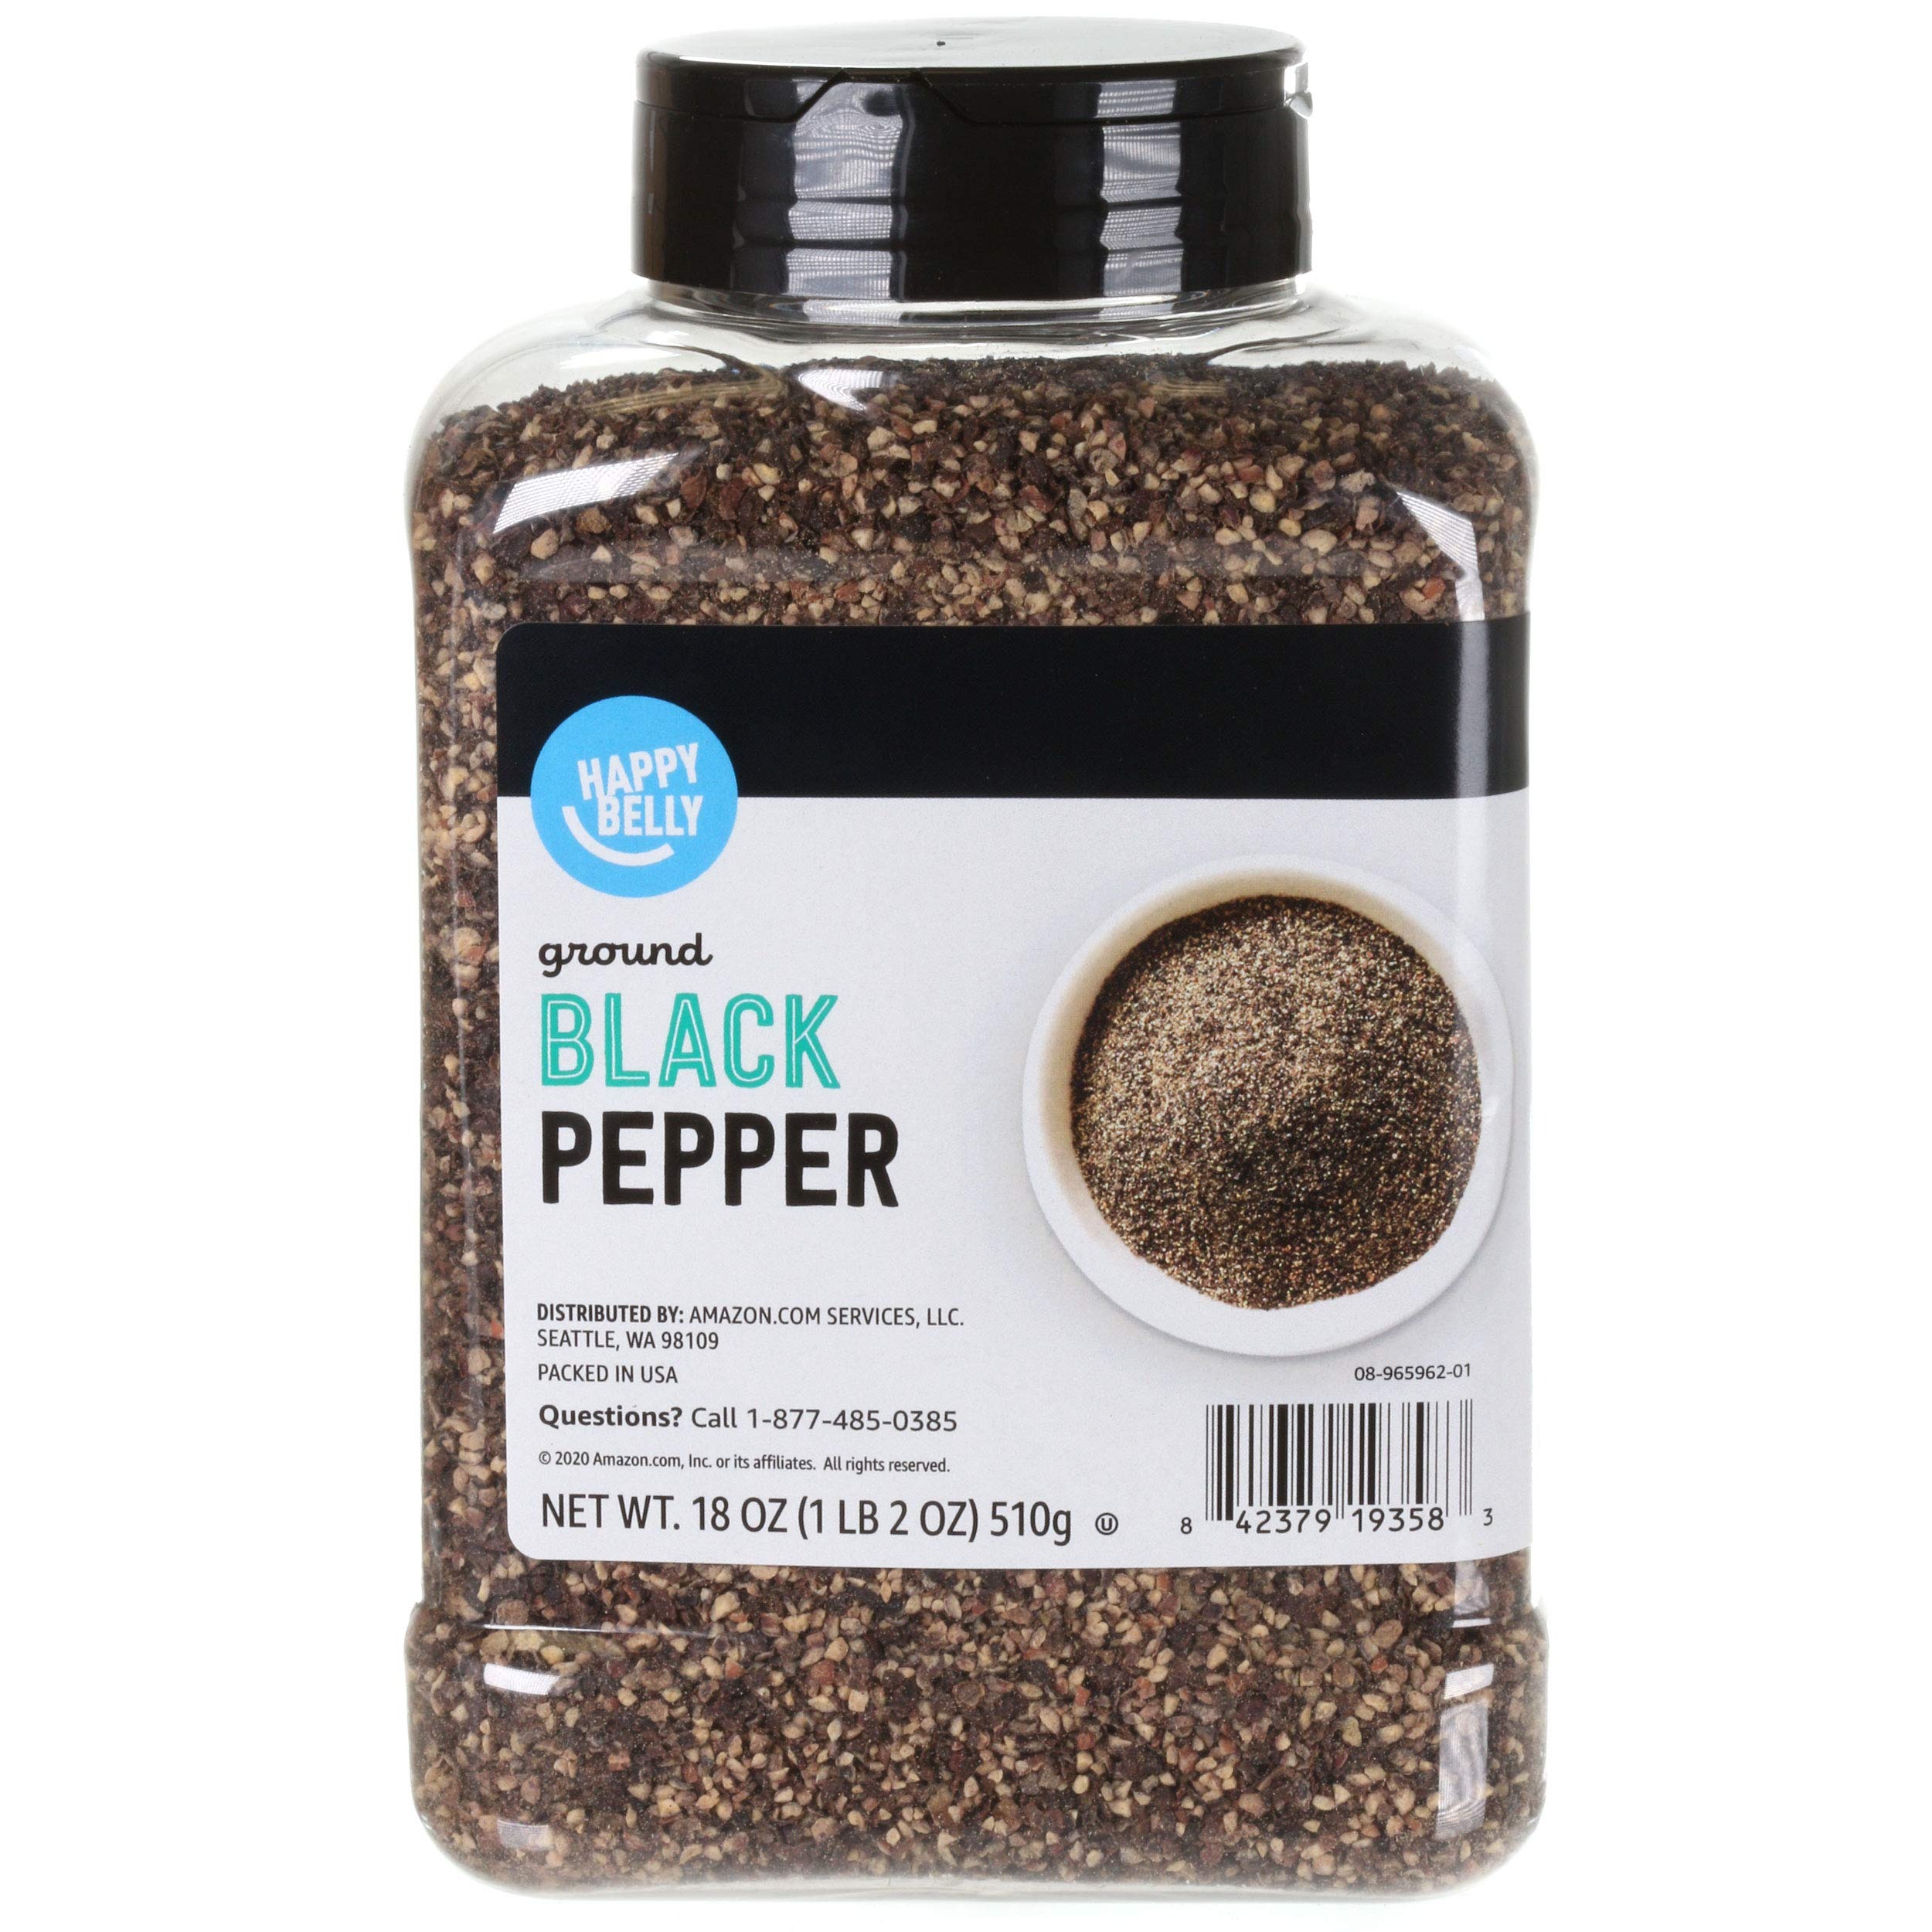
Item Name: Amazon Brand - Happy Belly Black Pepper, Coarse Ground, 18 oz
Bullet Point 1: One 18-ounce bottle of Happy Belly Coarse Black Pepper
Bullet Point 2: Kosher certified
Bullet Point 3: Sharp pungent aroma and taste, woody, piney with a hot biting flavor
Bullet Point 4: One of the world's most popular spices
Bullet Point 5: An Amazon Brand
Value: 18.0
Unit: Ounce

Price: 5.555